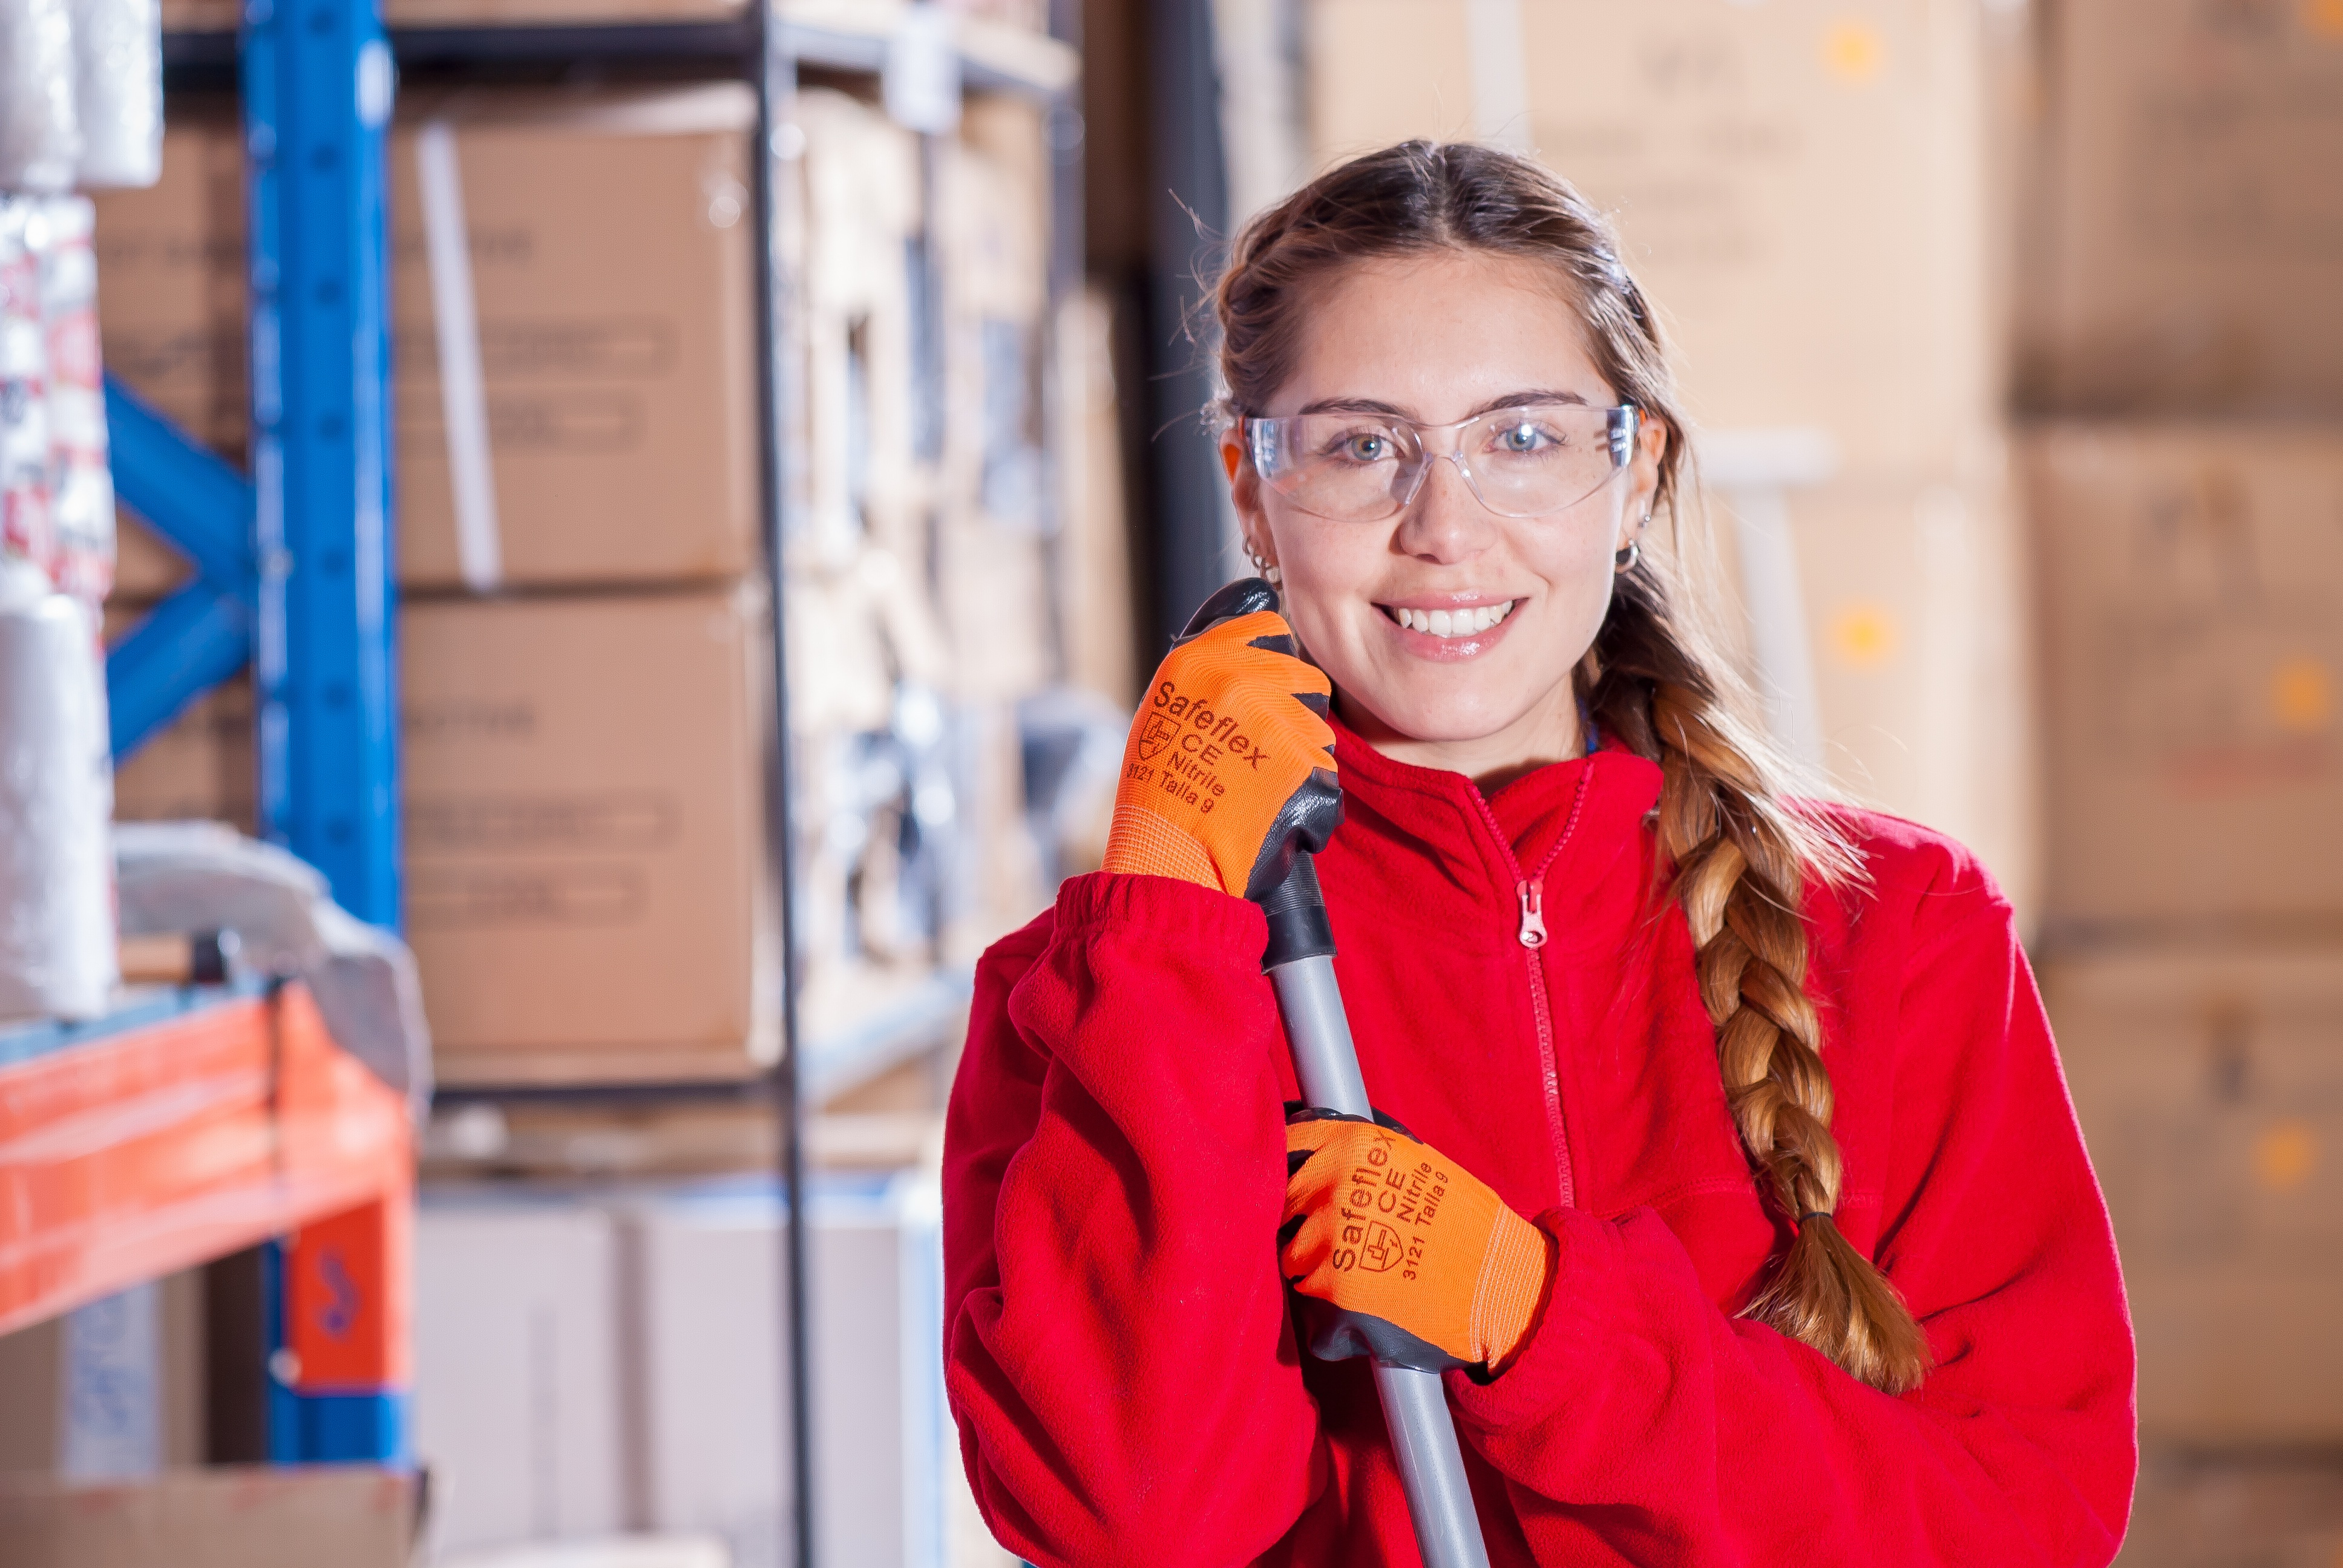
mobile, person, model, red, clean, communication, industrial, toilet, security, senior citizen, face, worker, mask, women, mop, cleaning, cellular, manufactures, vest, gloves, bella, supervisor, personal protection, logistic, work clothes, industrial safety, protective goggles, mandatory, respirator